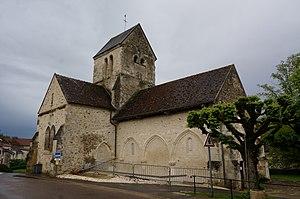
Saint-Agnan (Aisne).
Vallées en Champagne est, depuis le 1ᵉʳ janvier 2016, une commune nouvelle française située dans le département de l'Aisne en région Hauts-de-France.
Saint-Agnan est une commune déléguée de Vallées en Champagne et une ancienne commune française, située dans le département de l'Aisne en région Hauts-de-France.